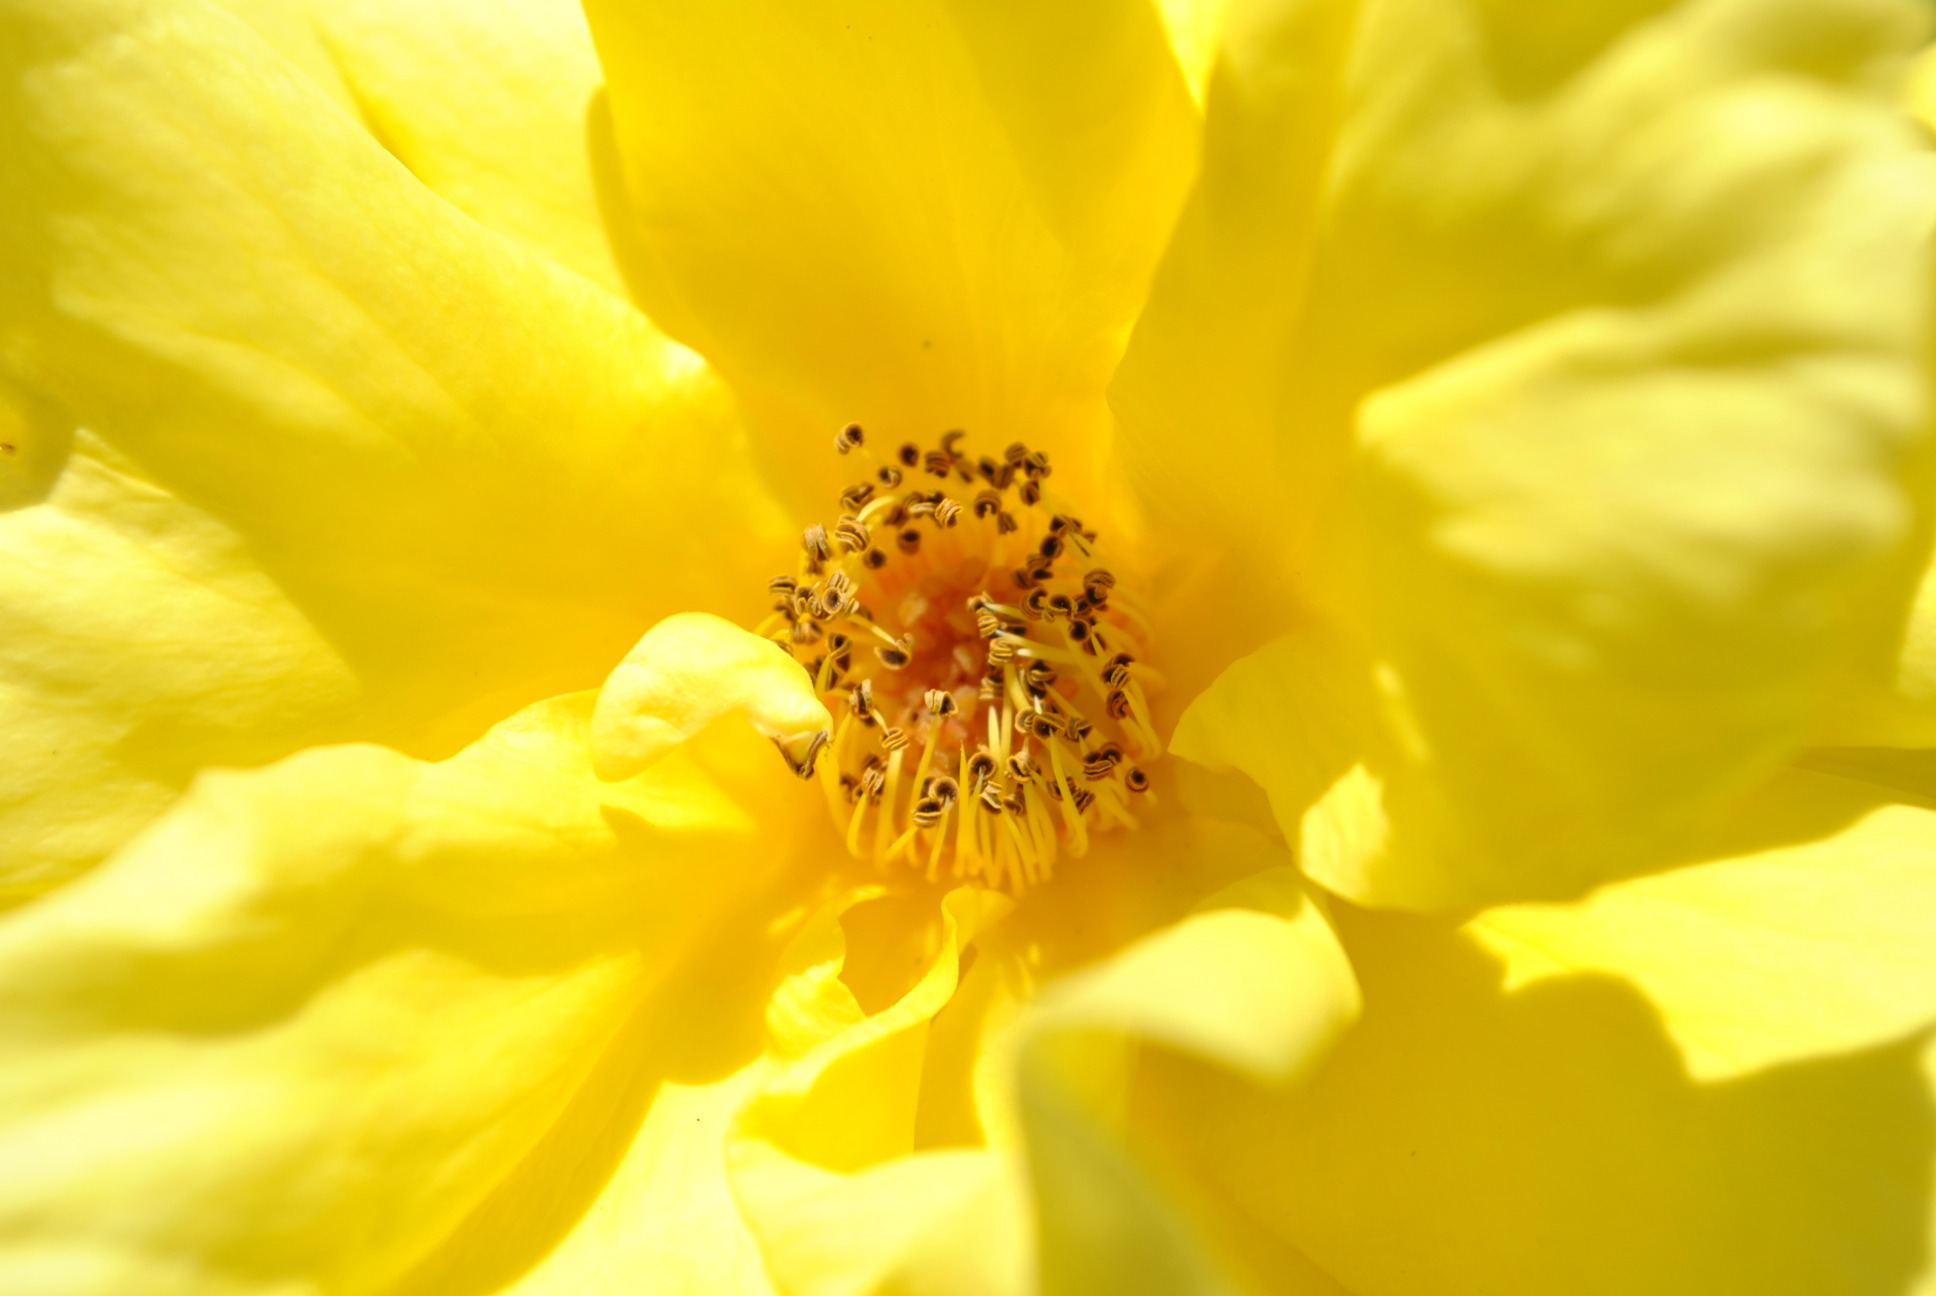
blossom, plant, photography, flower, petal, bloom, rose, pollen, yellow, flora, close up, bee, nectar, macro photography, flowering plant, balcony plant, land plant